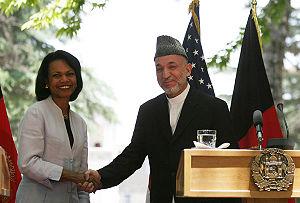
Hamid Karzai, né le 24 décembre 1957 à Kandahar, est un homme d'État afghan.